Wiki rabbit hole

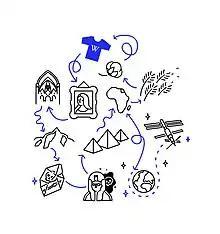
Illustration of a wiki rabbit hole for a T-shirt

The wiki rabbit hole (or wiki black hole) is the learning pathway which a reader travels by navigating from topic to topic while browsing Wikipedia (through hyperlinks in articles) and other wikis. The metaphor of a rabbit hole comes from Lewis Carroll's 1865 novel "Alice's Adventures in Wonderland", in which Alice begins an adventure by following the White Rabbit into his burrow. The black hole metaphor comes from the idea that the reader is powerfully sucked into a hole from which they cannot escape.